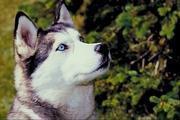
Eskimo_dog